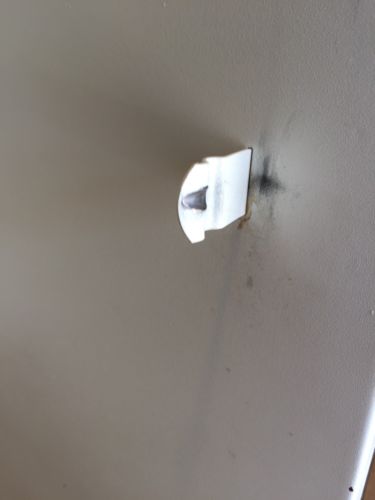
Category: cabinet